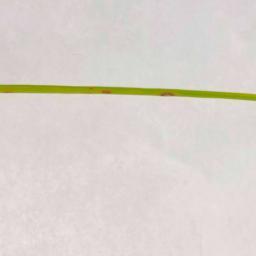
Label: Rice___Leaf_Blast